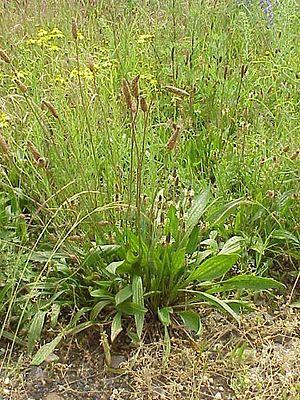
Plantago est un genre de plantes herbacées de la famille des Plantaginaceae, celle des plantains véritables, qui comprend quelque 200 espèces.